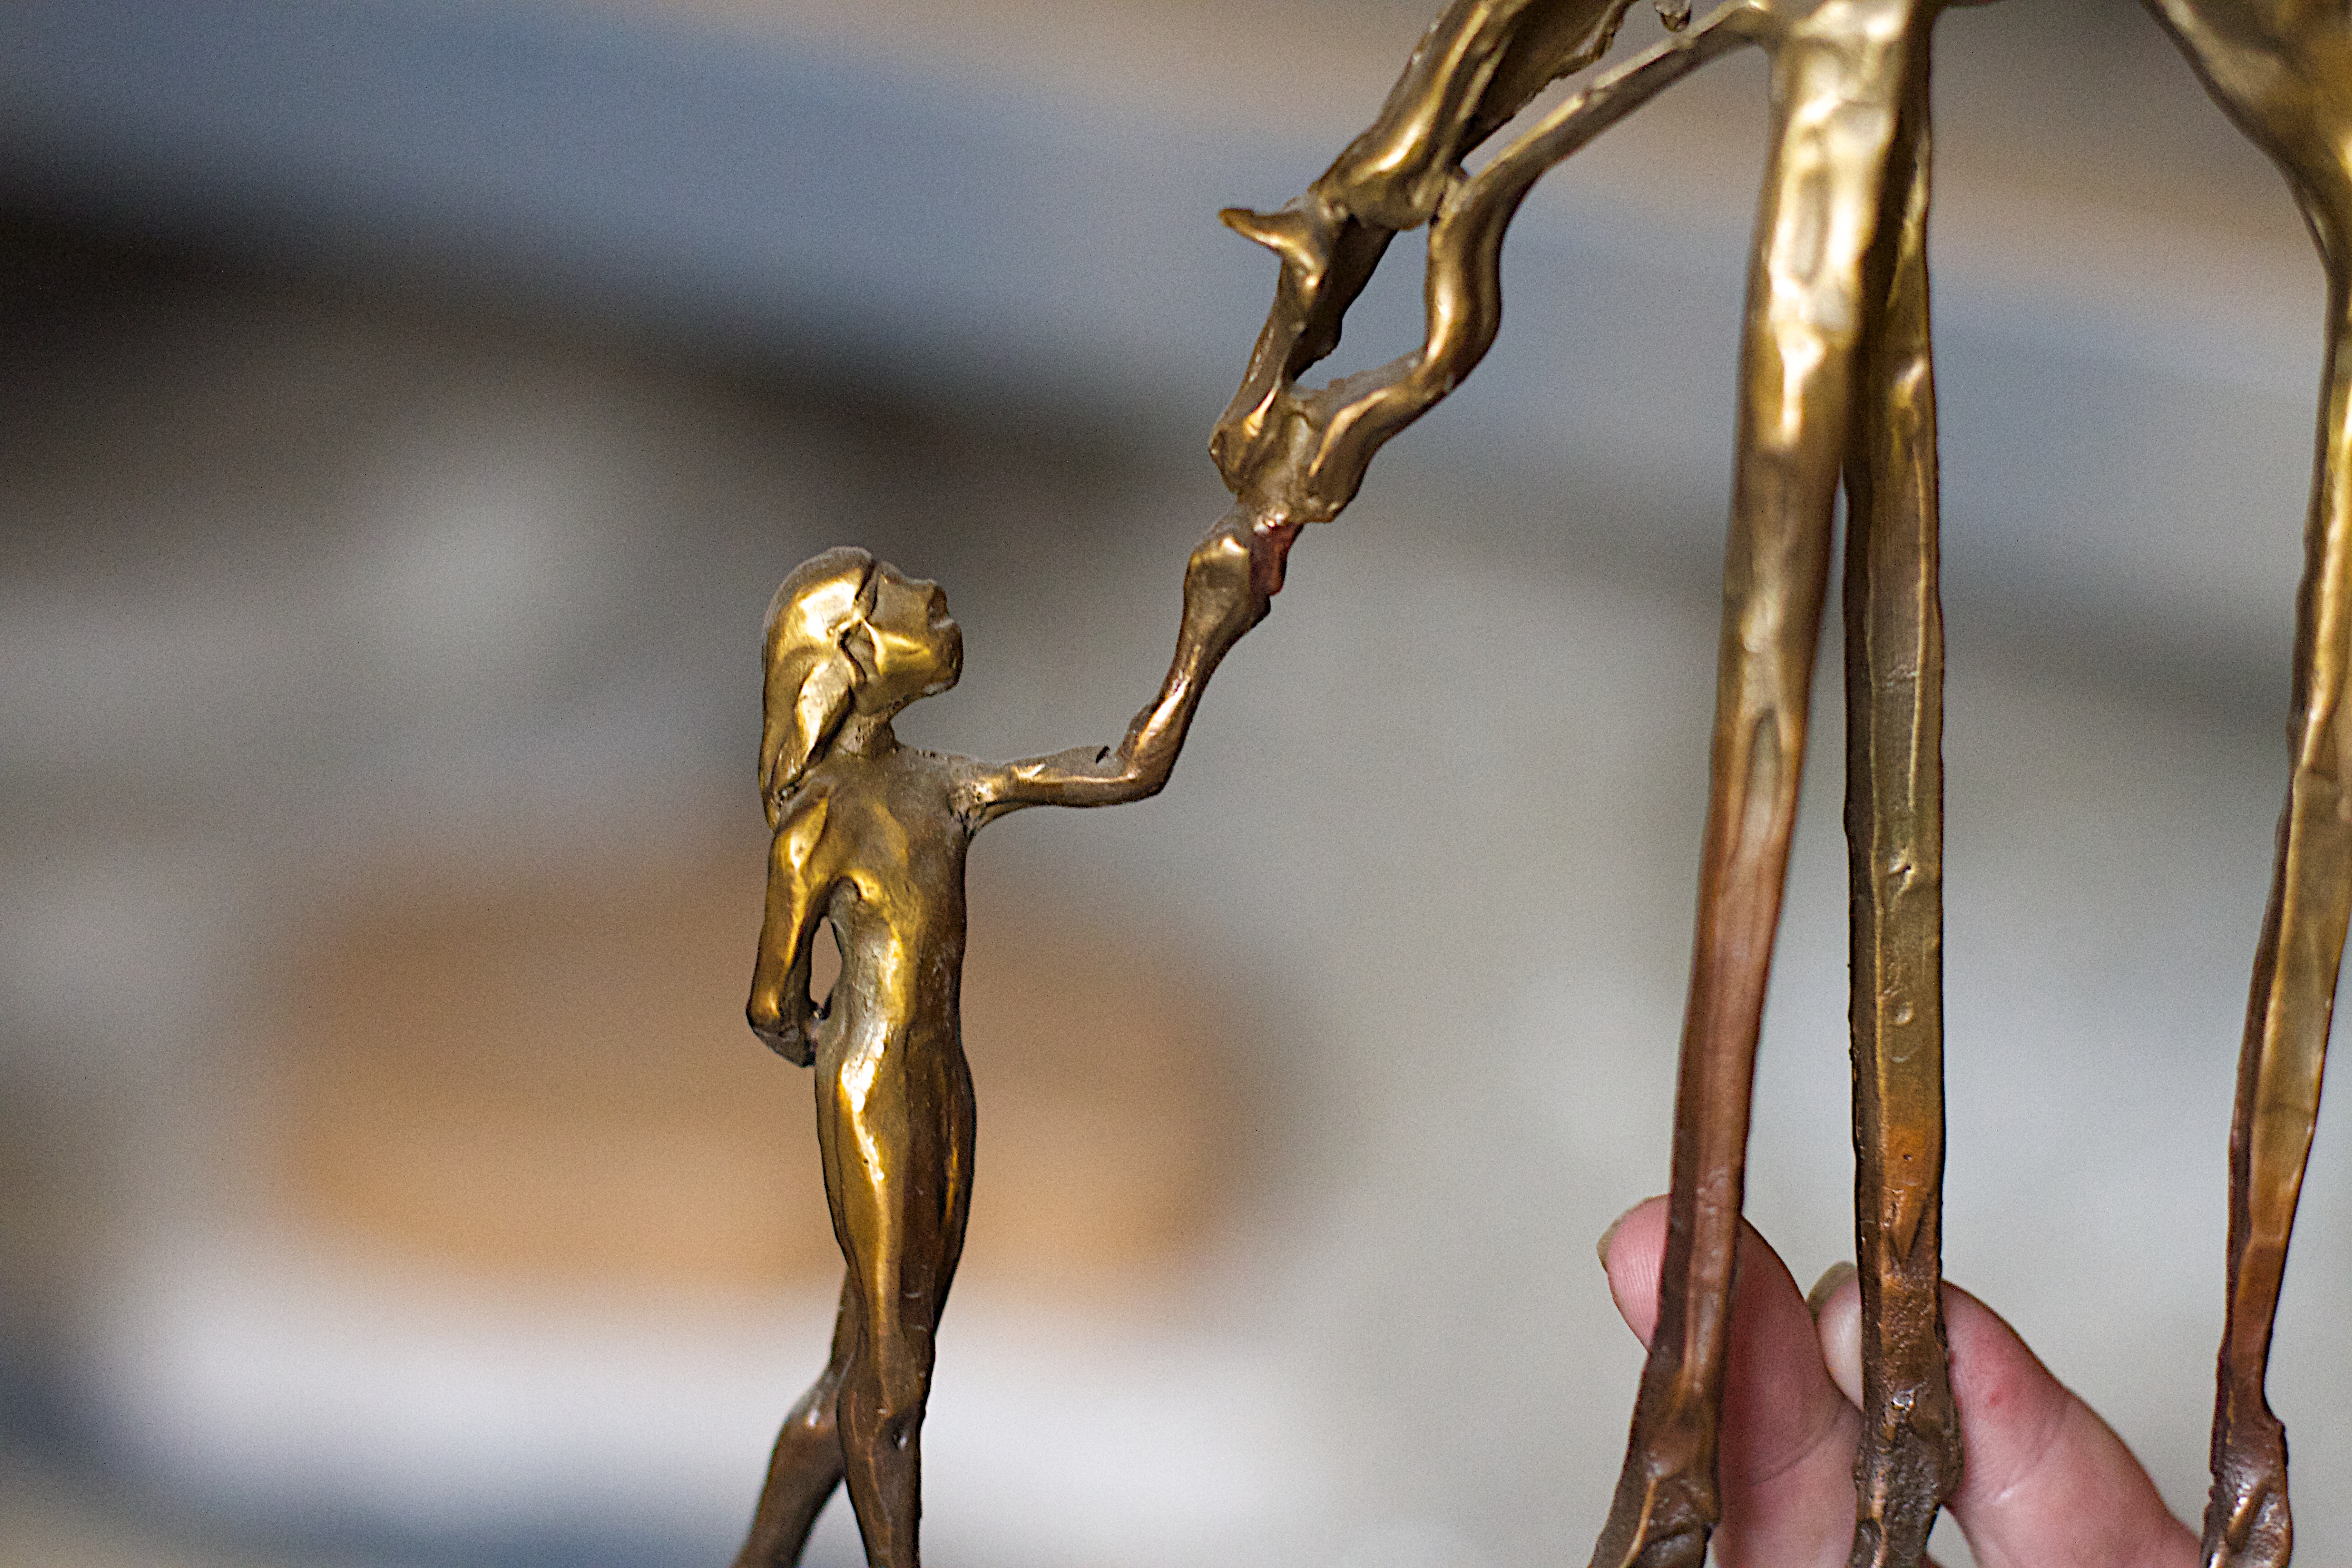
branch, wood, monument, statue, metal, material, close up, sculpture, art, bronze, 2016366, macro photography